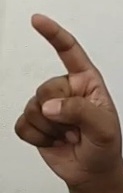
ASL sign: Z